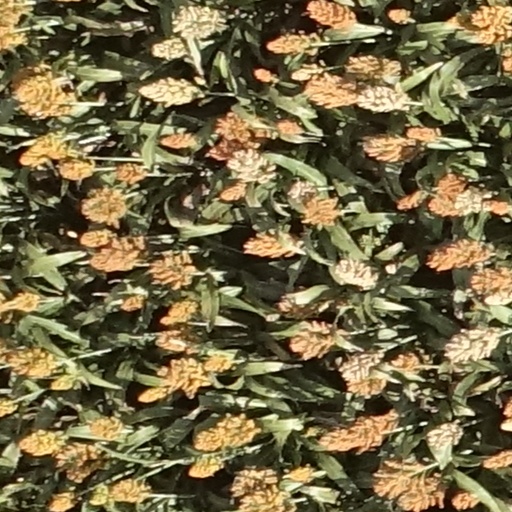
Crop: sorghum